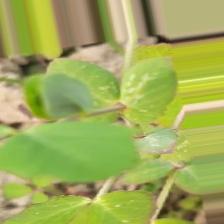
Label: Powdery Mildew